Oscar Browning

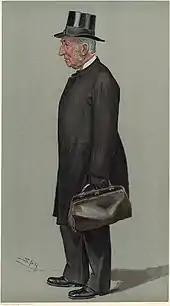
James John Hornby as depicted by "Vanity Fair"

Oscar Browning was born on 17 January 1837, at No. 8 Cumberland Terrace, Regent's Park, London. His parents were William Shipton Browning, a prosperous distiller, and Mariana Margaret, née Bridge, the daughter of a sea captain. He was the fourth child, and two more daughters followed. Oscar was born prematurely, the survivor of twins the elder of who died stillborn; Oscar escaped the same fate only through the diligence and determination of a nurse.